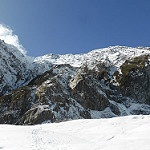
Label: glacier